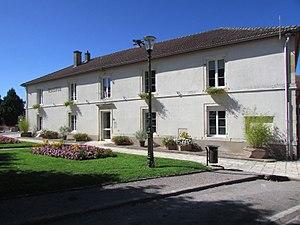
La mairie
Bologne est une commune française située dans le département de la Haute-Marne, en région Grand Est.